Hippocampus kuda

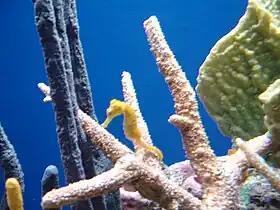
Yellow seahorse in an aquarium

Common seahorses generally do best at a temperature of , optimally . They do not tolerate even spikes above well.